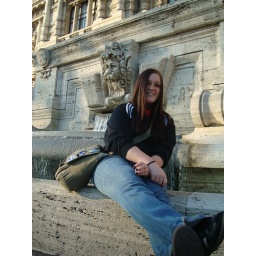
me in front of a fountain in palazzo giustizia. the lions were spitting water at us